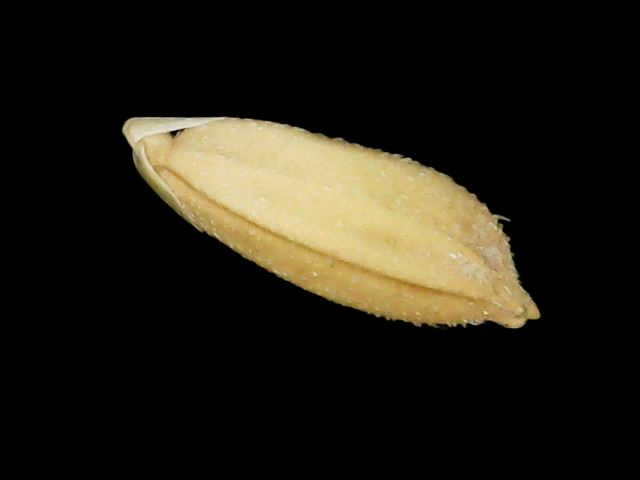
Rice variety: Binadhan10